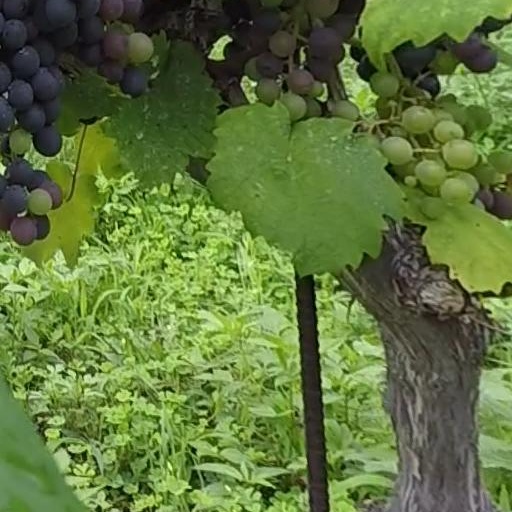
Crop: grape